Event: Ecuador Earthquake
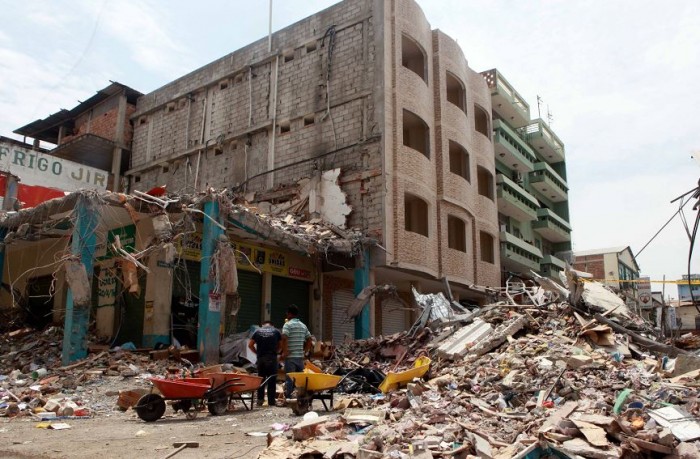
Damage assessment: damage